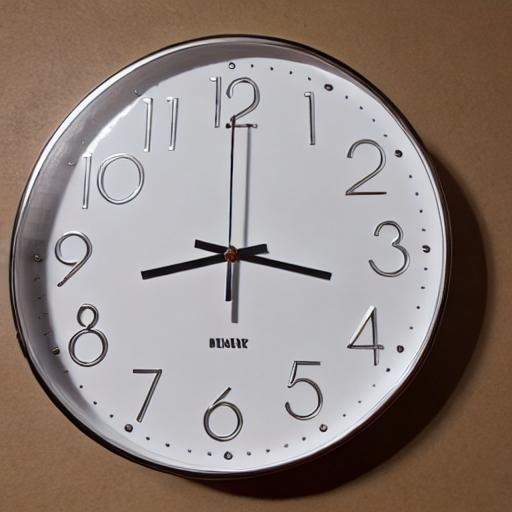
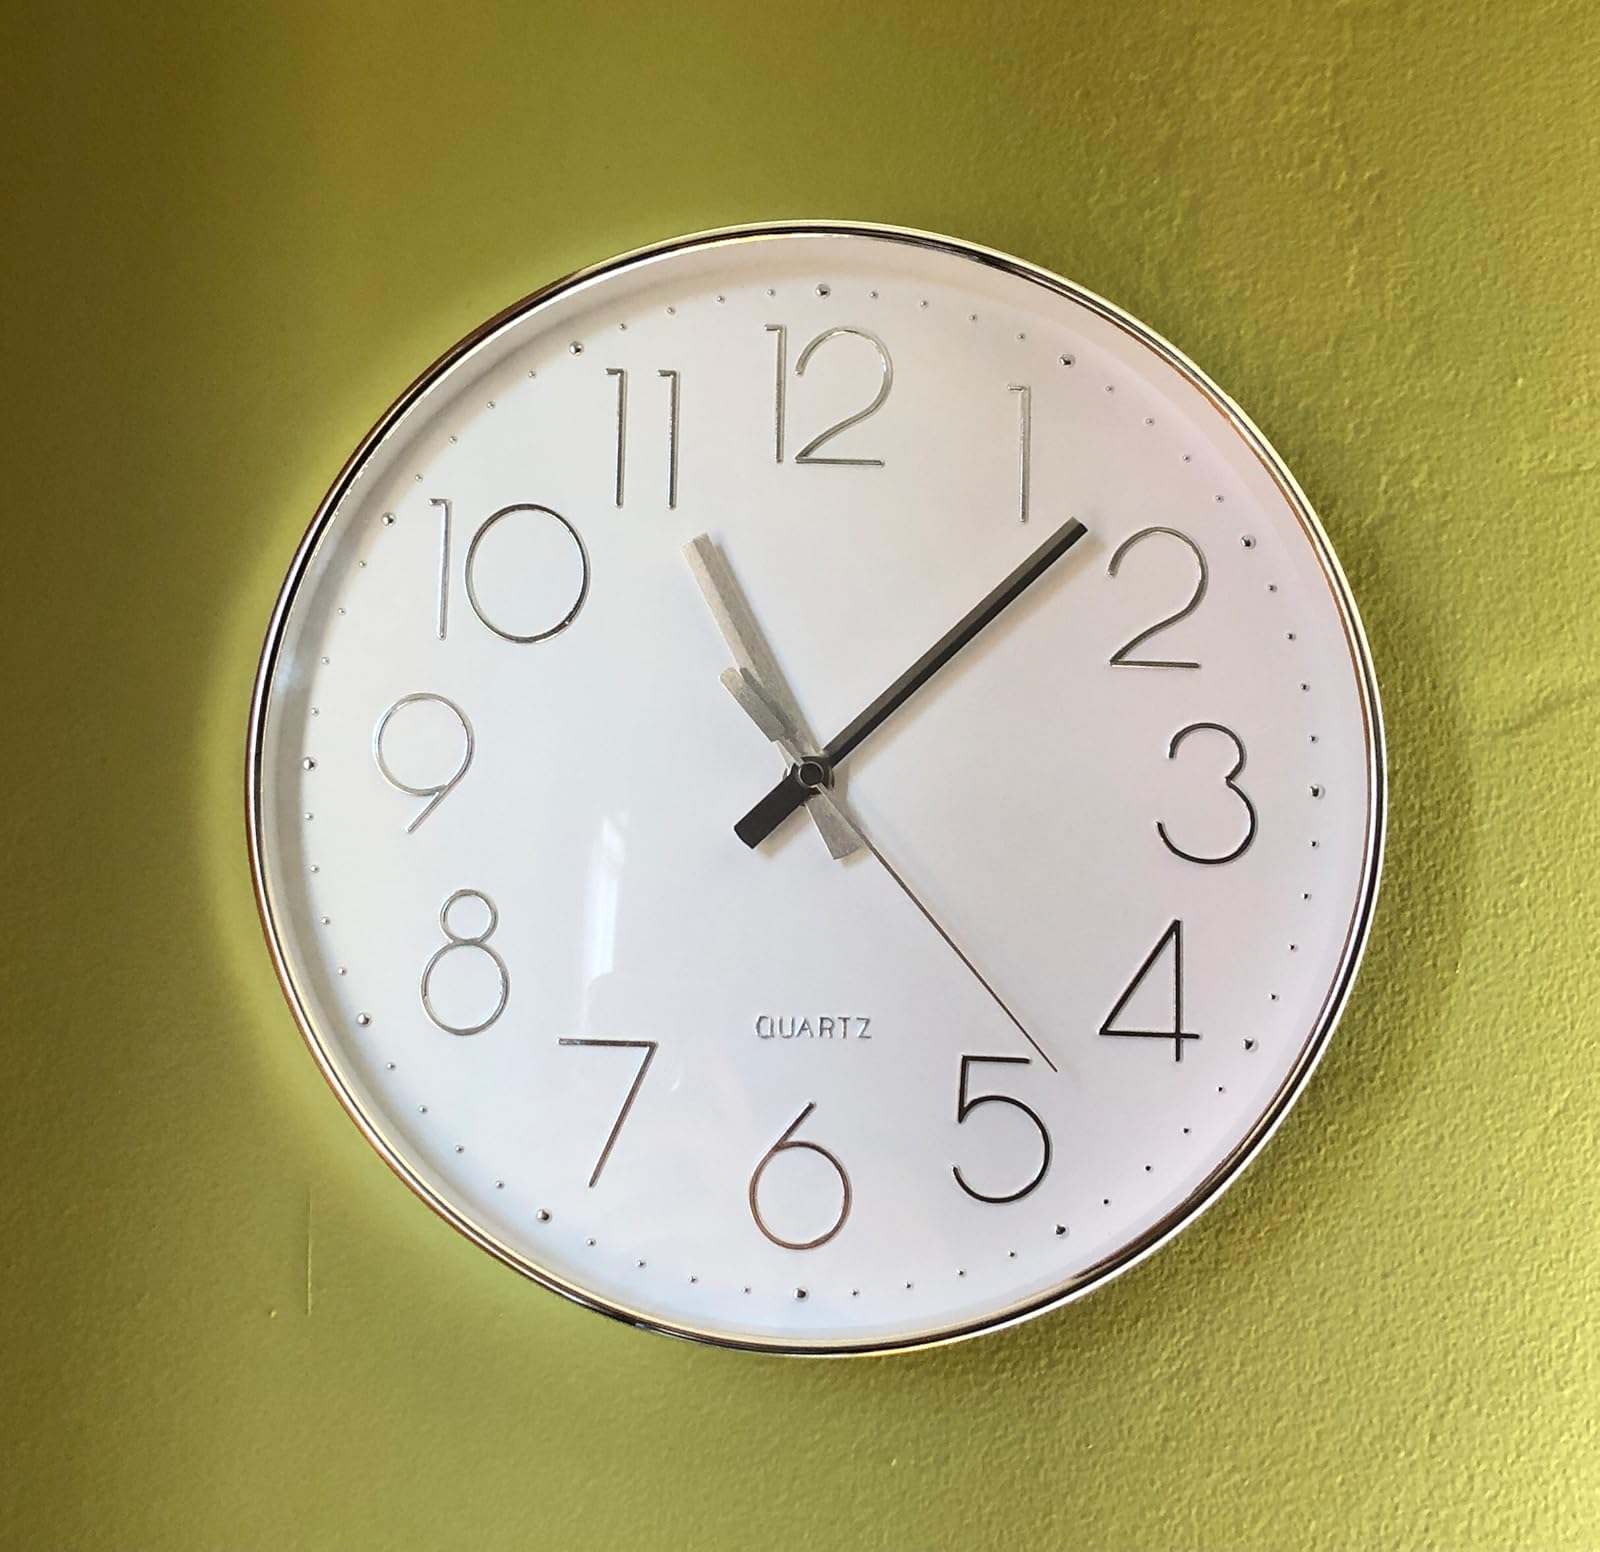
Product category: clock
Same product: no